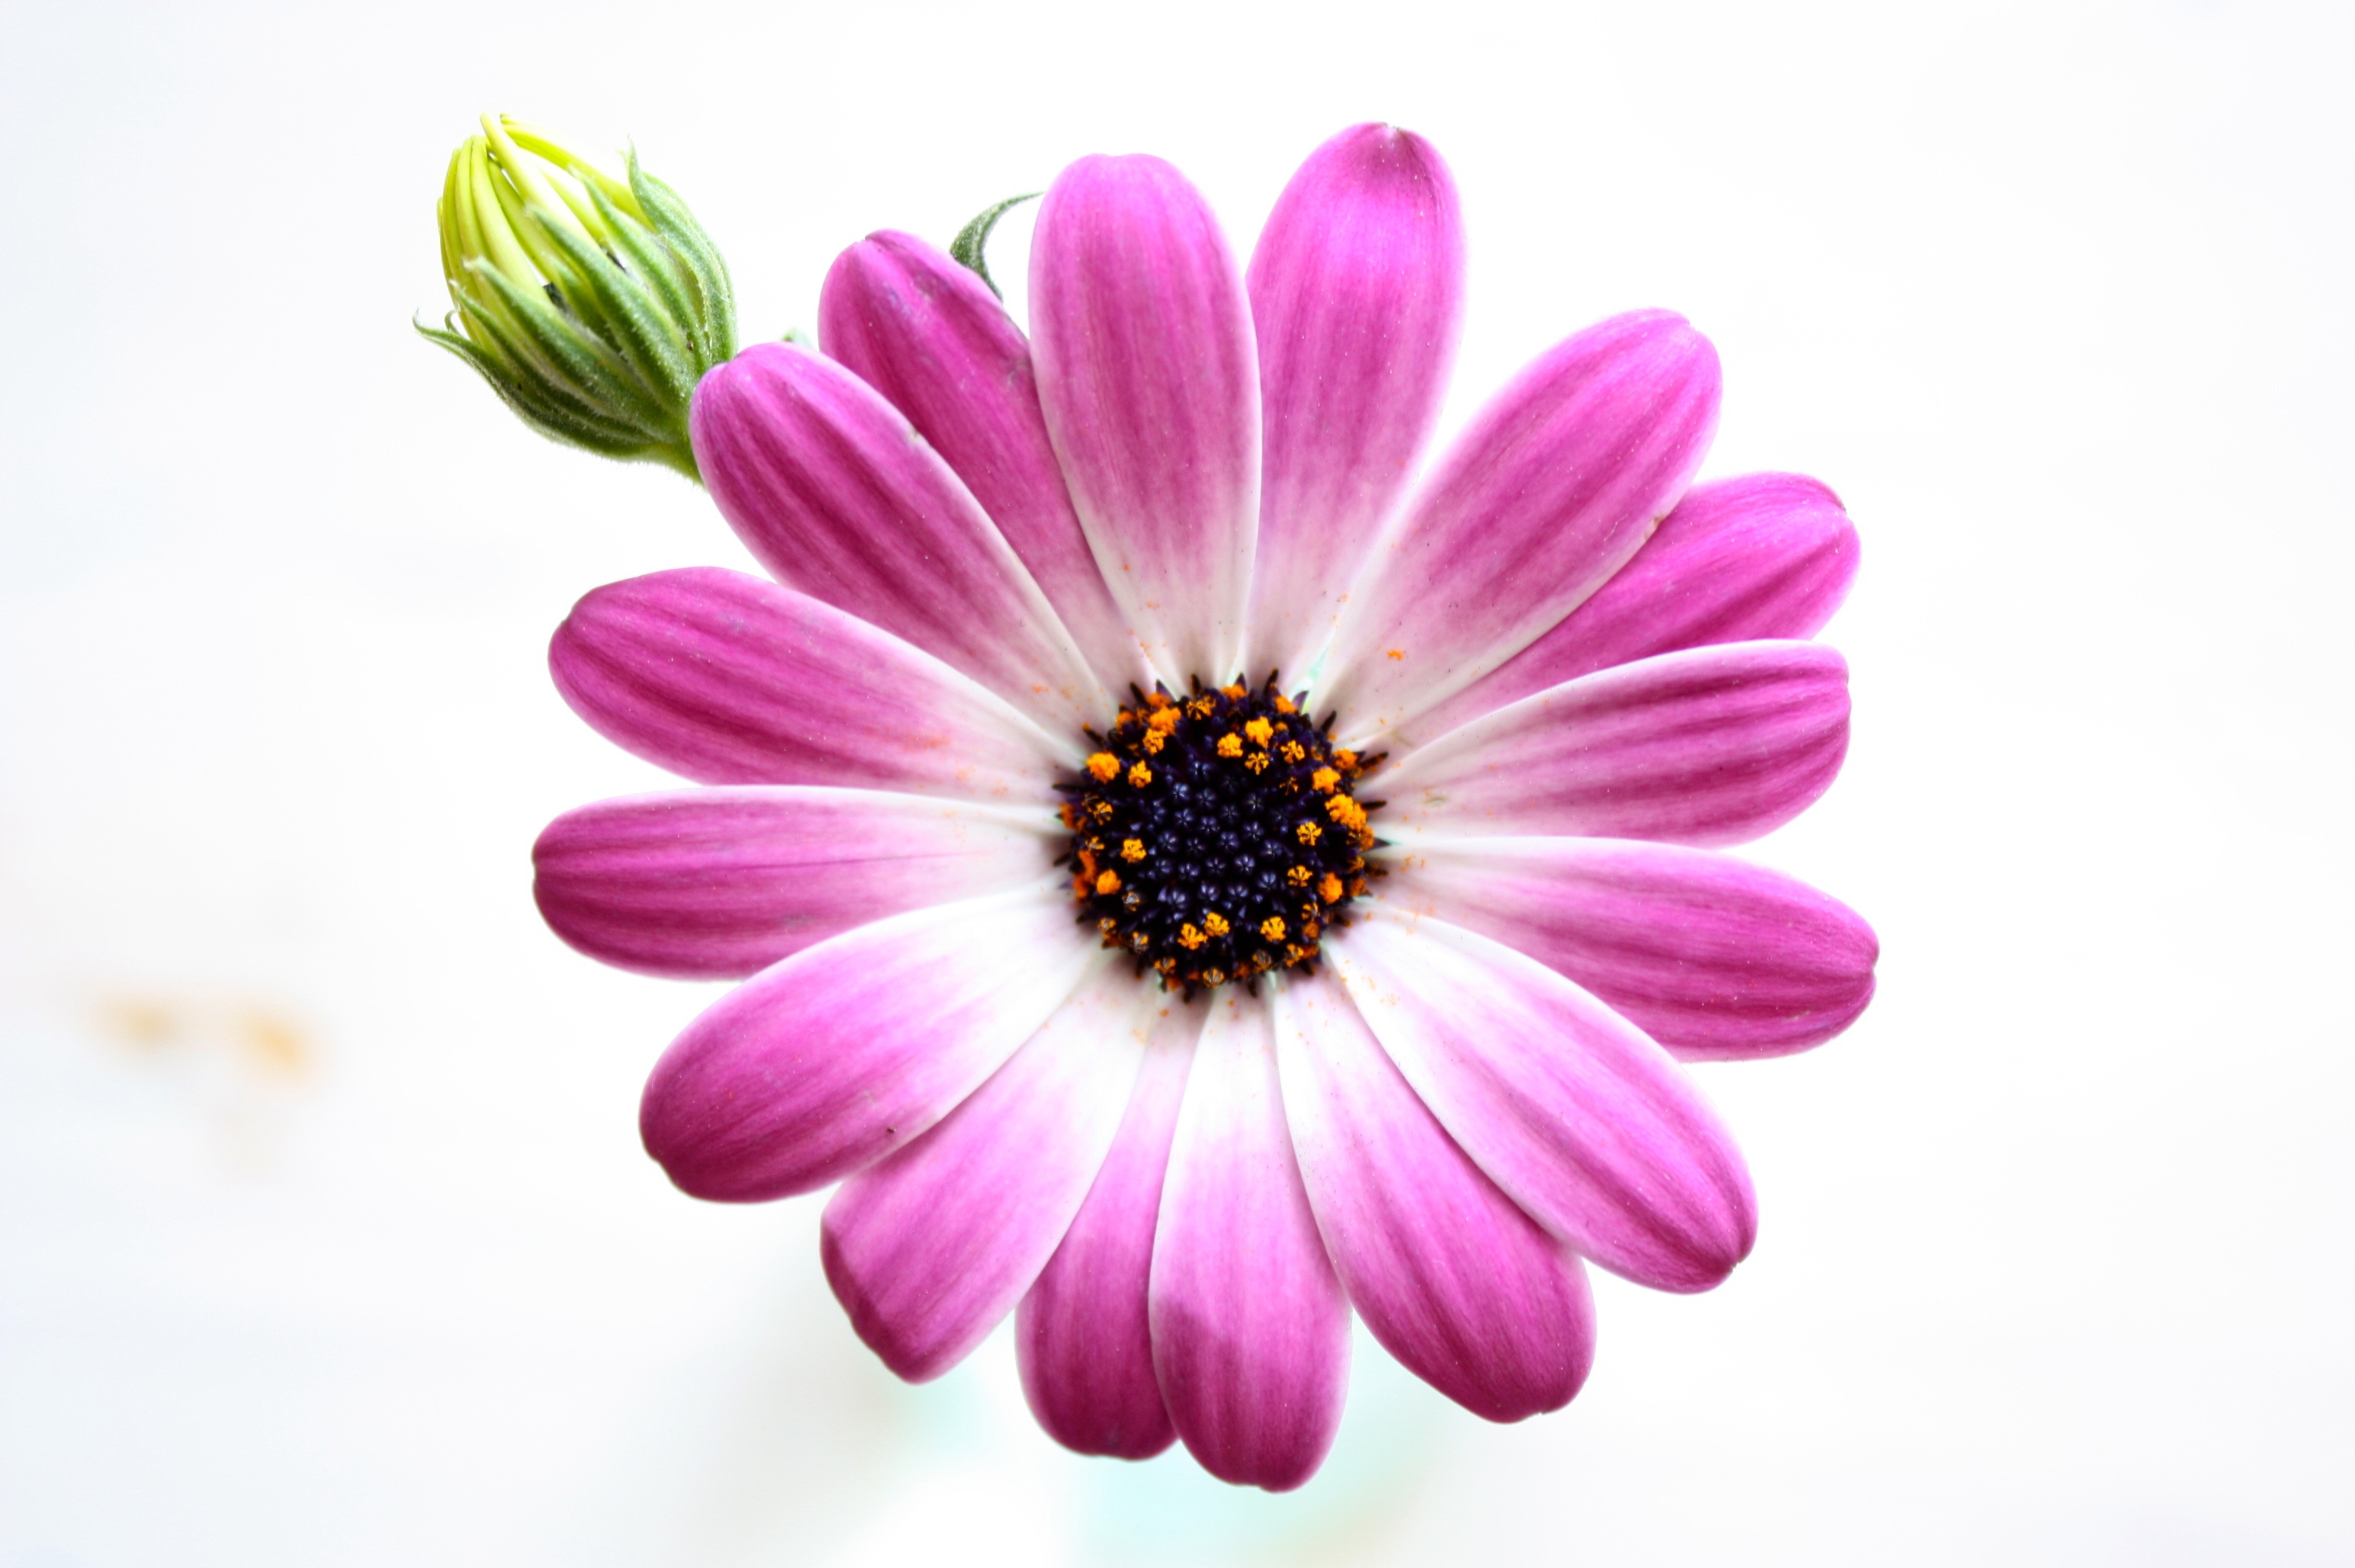
nature, blossom, plant, sun, flower, purple, petal, bloom, summer, spring, macro, garden, pink, close, flora, lavender, close up, gerbera, magenta, marigold, macro photography, flowering plant, daisy family, close up summer garden, summer close up view, land plant, garden cosmos